Golden Boy of Pye Corner

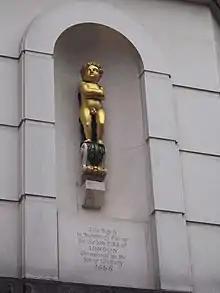
Golden Boy of Pye Corner

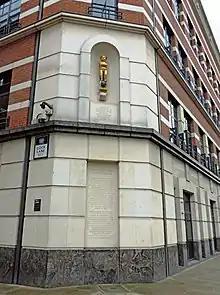
The street corner

The Golden Boy of Pye Corner is a small late-17th-century monument located on the corner of Giltspur Street and Cock Lane in Smithfield, central London. It marks the spot where the 1666 Great Fire of London was stopped, whereas the Monument indicates the place where it started. The statue of a naked boy is made of wood and is covered with gold; the figure was formerly winged. The late 19th-century building that incorporates it is a Grade II listed building but listed only for the figure.